Invasion of Yugoslavia order of battle: Axis

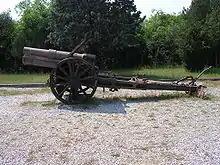
an artillery piece with no gun shield standing on gravel

The First Panzer Group was commanded by "Generaloberst" Paul Ludwig Ewald von Kleist, and according to Schreiber, Stegemann and Vogel, it consisted of XIV Motorised Corps with two panzer divisions, one mountain, one motorised infantry and one infantry division. According to Niehorster, the XXXXI Motorised Corps was also assigned to First Panzer Group. It assembled northwest of Sofia, Bulgaria.